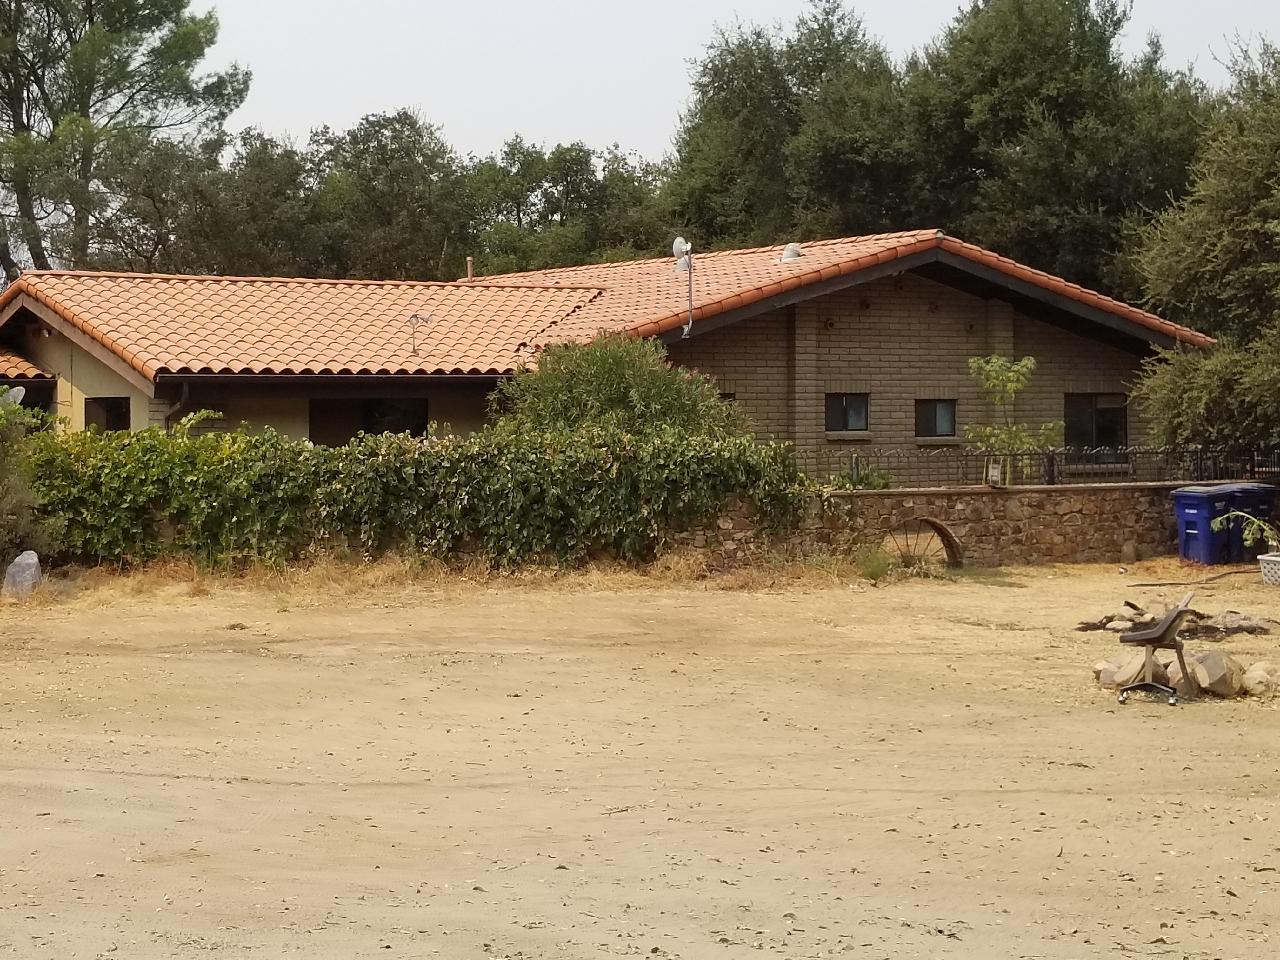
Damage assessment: no_damage